Caterpillar Inc.

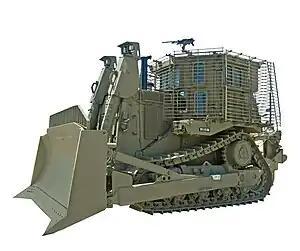
IDF Caterpillar D9 armored bulldozer

Caterpillar built its first Russian facility in the town of Tosno, located near St. Petersburg, Russia. It was completed in 16 months, occupied in November 1999, and began fabricating machine components in 2000. It had the first electrical substation built in the Leningrad Oblast since the Communist government was dissolved on December 26, 1991. The facility was built under harsh winter conditions, where the temperature was below . The facility construction was managed by the Lemminkäinen Group in Helsinki, Finland.